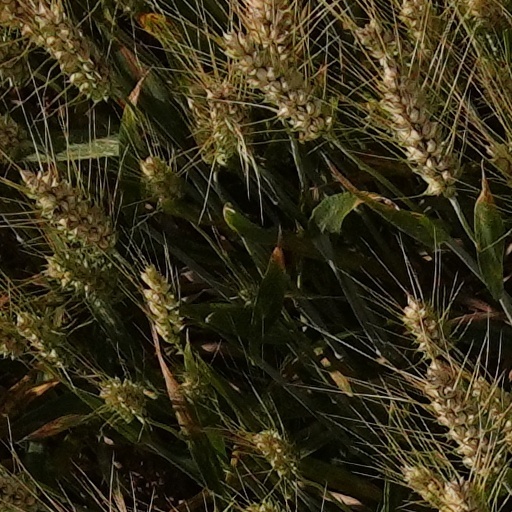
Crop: wheat